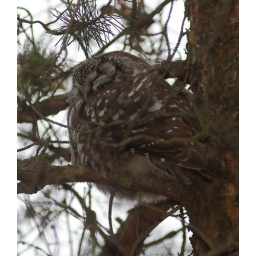
Boreal Owl sleeping in a tree